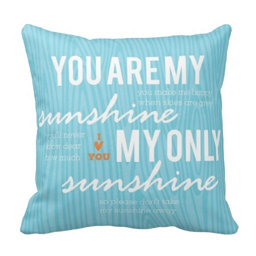
what a cute pillow if you have a nautical theme .